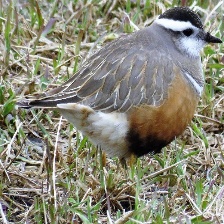
Species: INLAND DOTTEREL
Scientific name: CHARADRIUS AUSTRALIS